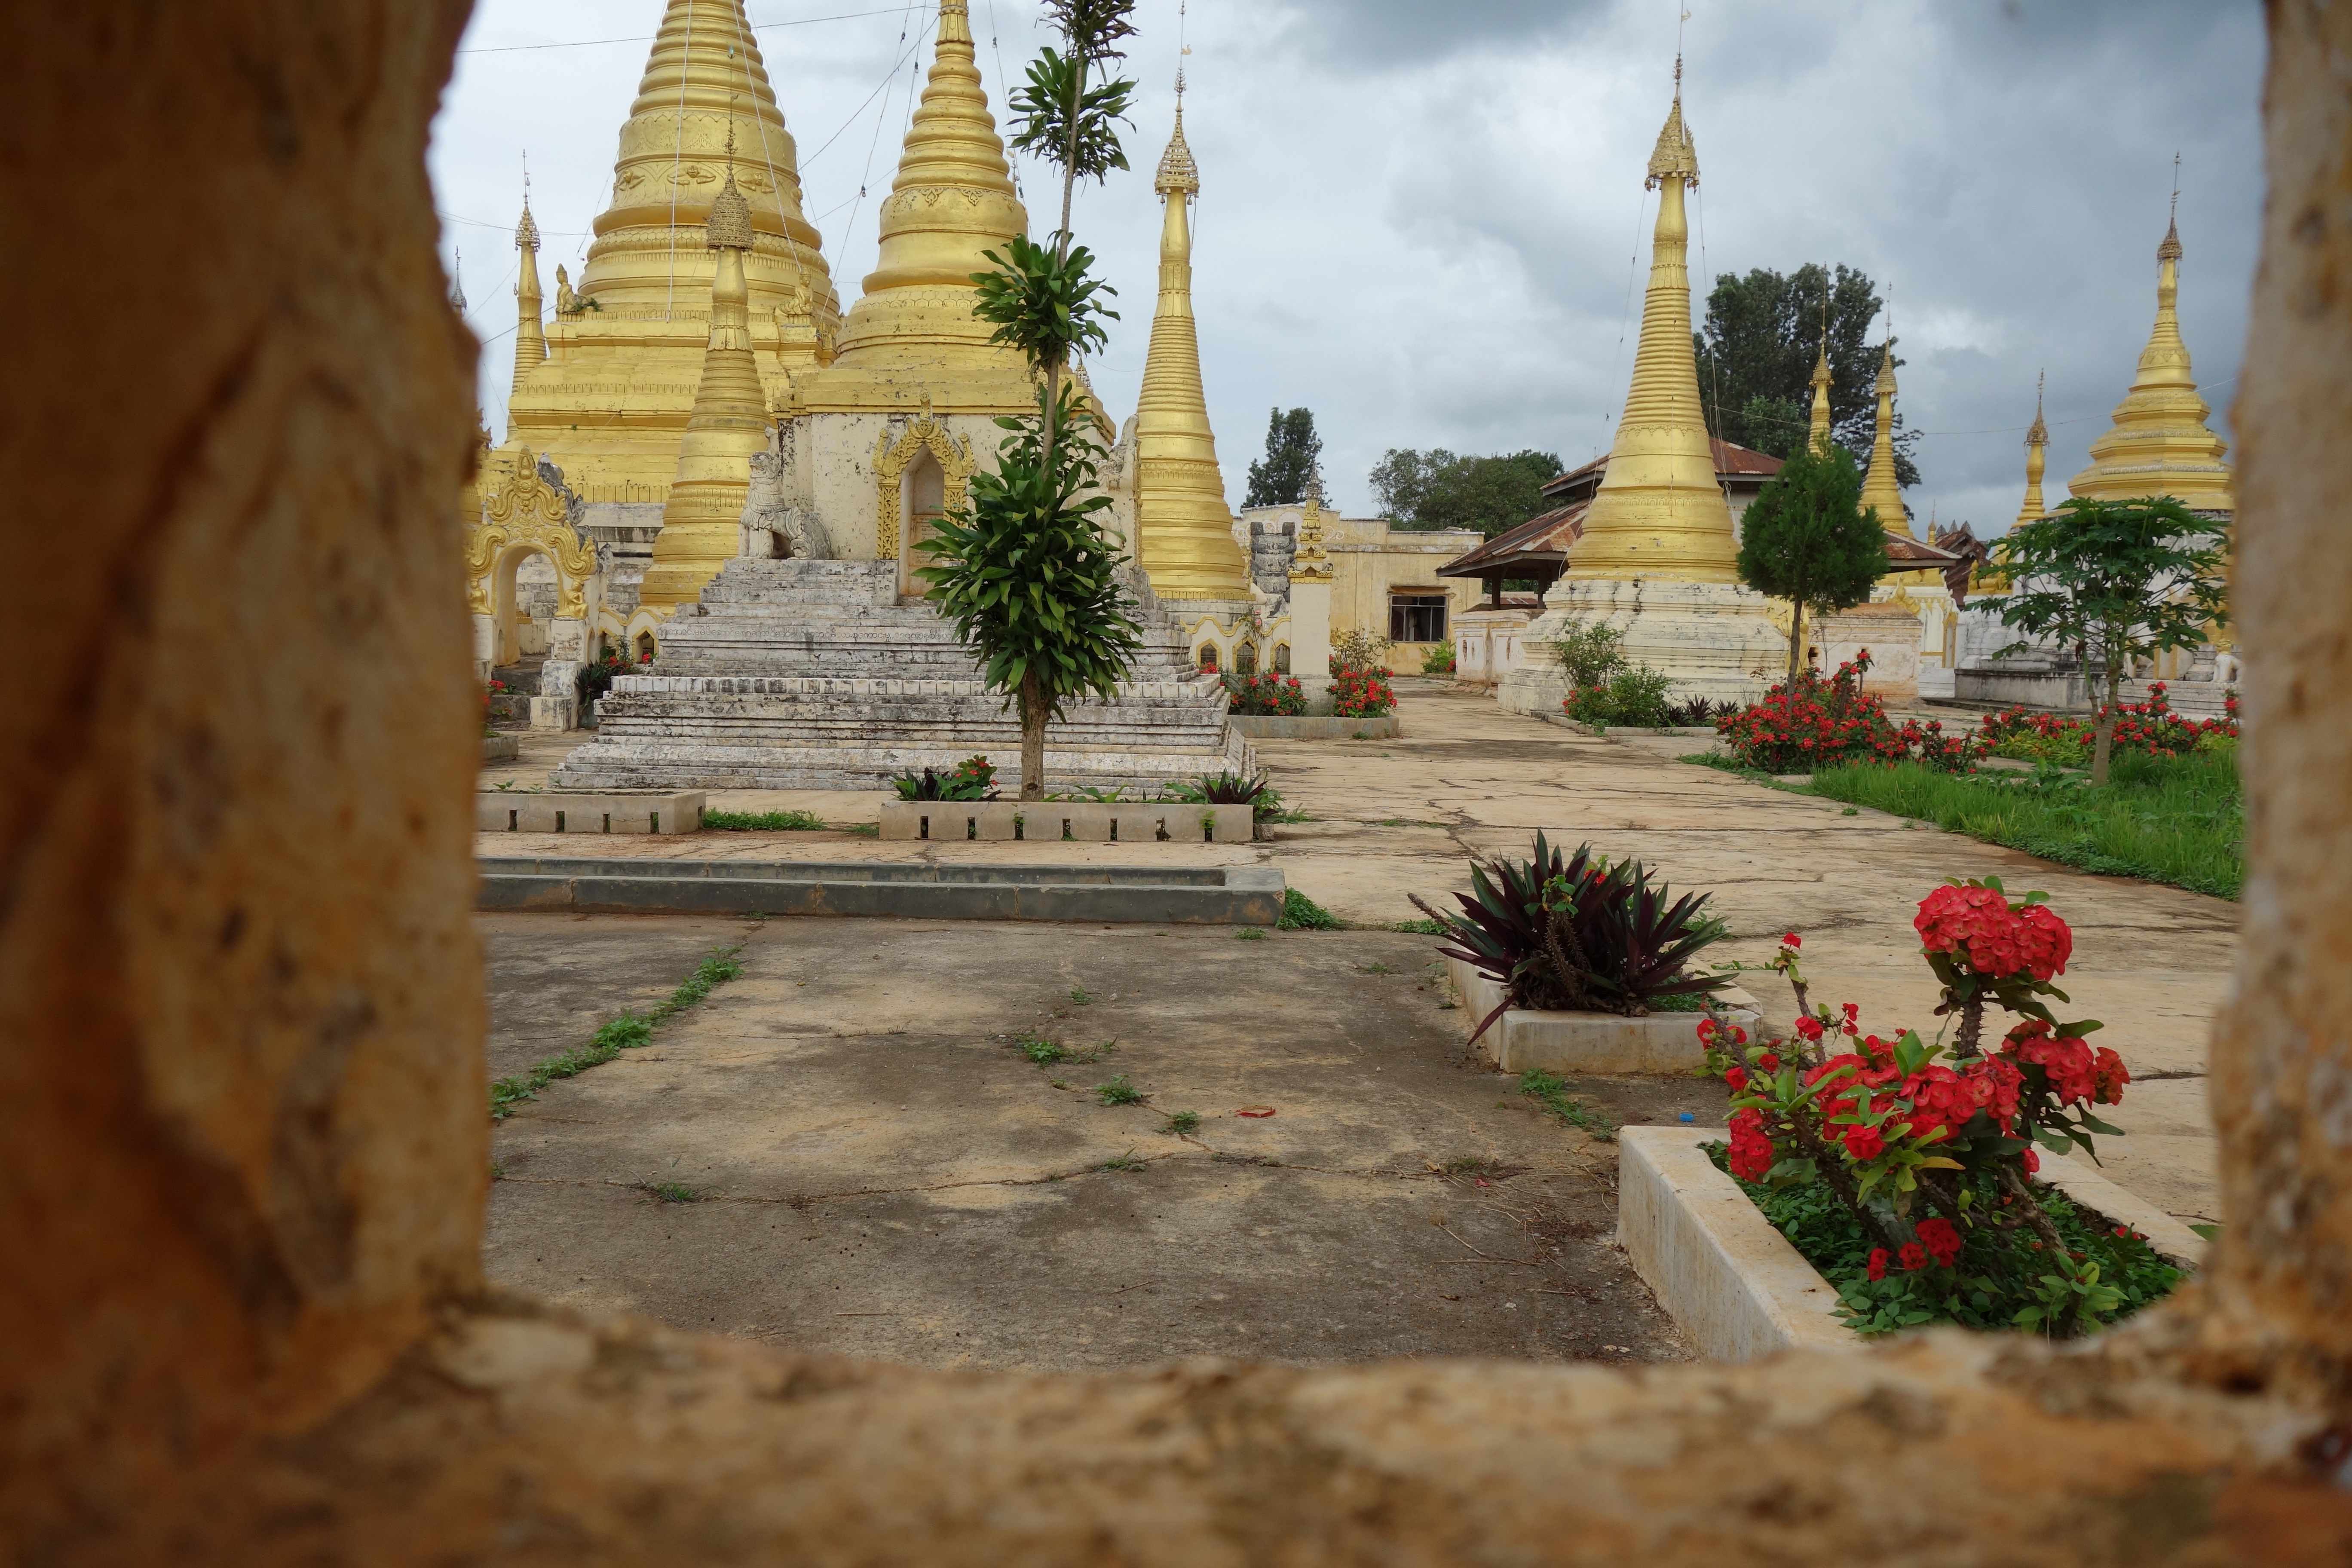
temple, ancient history, tourism, wat, place of worship, monastery, ruins